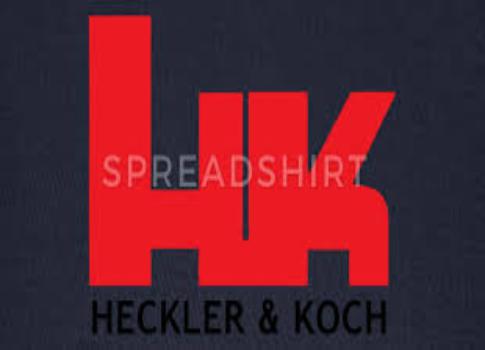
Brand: Heckler & Koch
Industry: Clothes